Ayyavazhi rituals

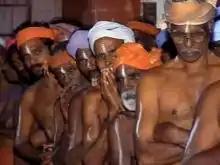
Worshippers in mass prayer in Swamithope pathi

Congregational worship was a distinctive feature of Ayyavazhi worship. Praying together or " 'mass prayer' " was a form of worship Ayya Vaikundar formulated, in distinction to the practice of priests performing Poojas for individual or collective audiences.